Roman Catholic Diocese of Rieti

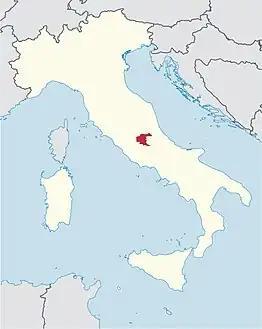
Map of Diocese of Rieti

The Diocese of Rieti is a Latin Church ecclesiastical territory or diocese of the Catholic Church in Italy. It is immediately exempt to the Holy See. Its cathedra is in St. Mary Cathedral in the episcopal see of Rieti.